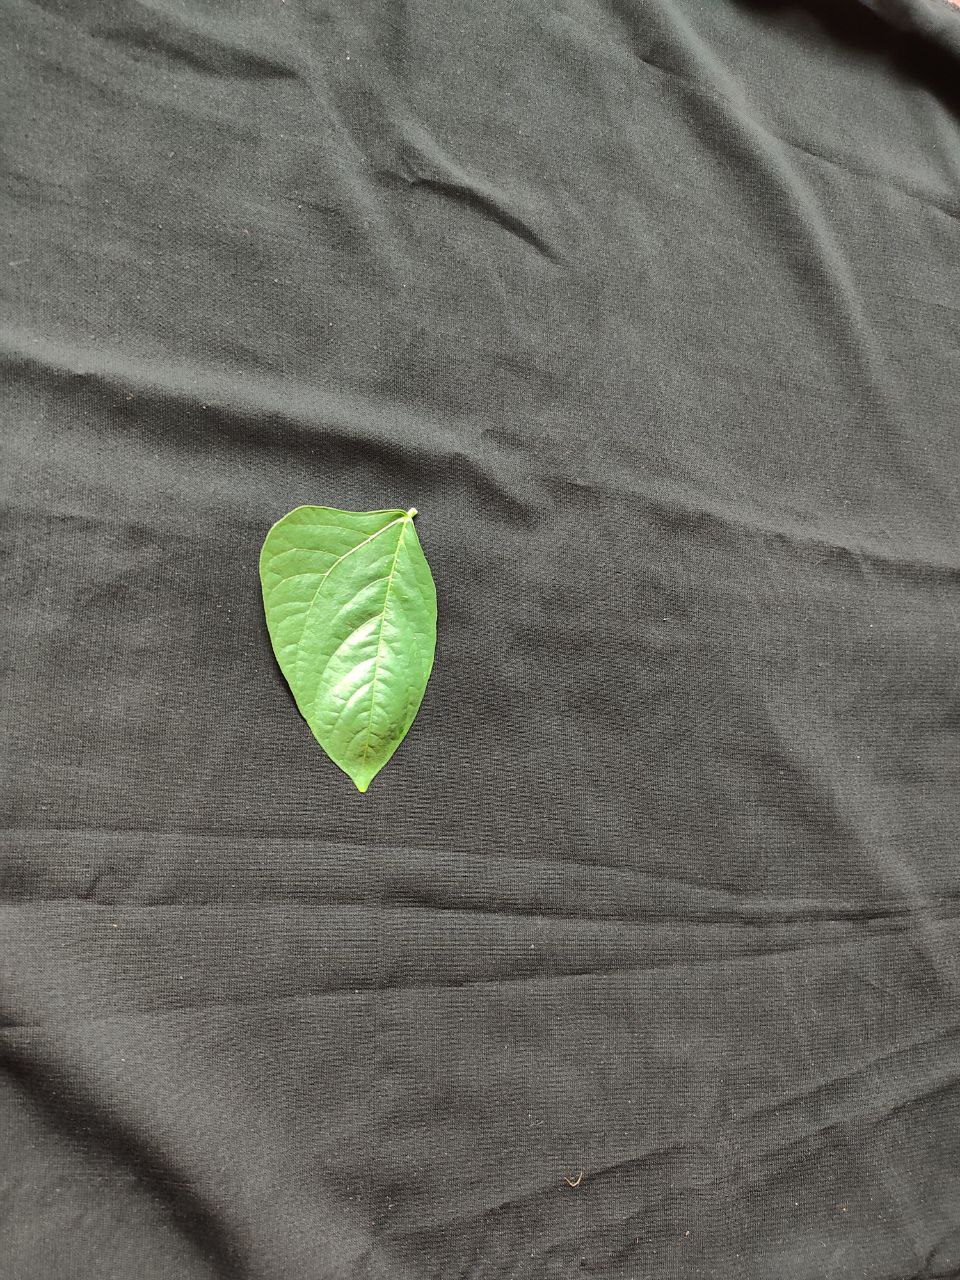
Crop: cowpea
Leaf condition: Fresh Leaf